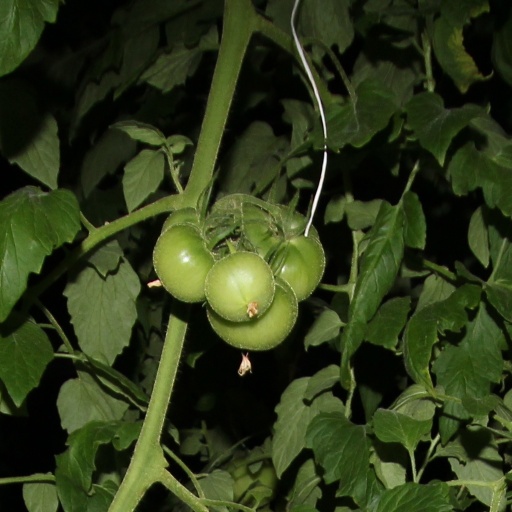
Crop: tomato